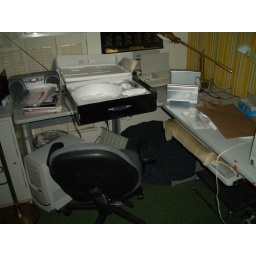
Corner desk in the back bedroom